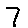
Label: 7